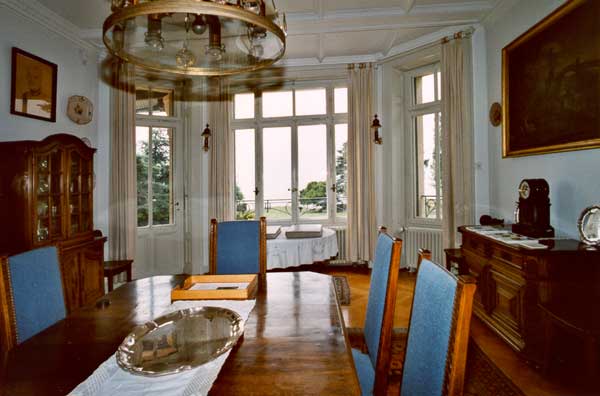
Room type: dining_room